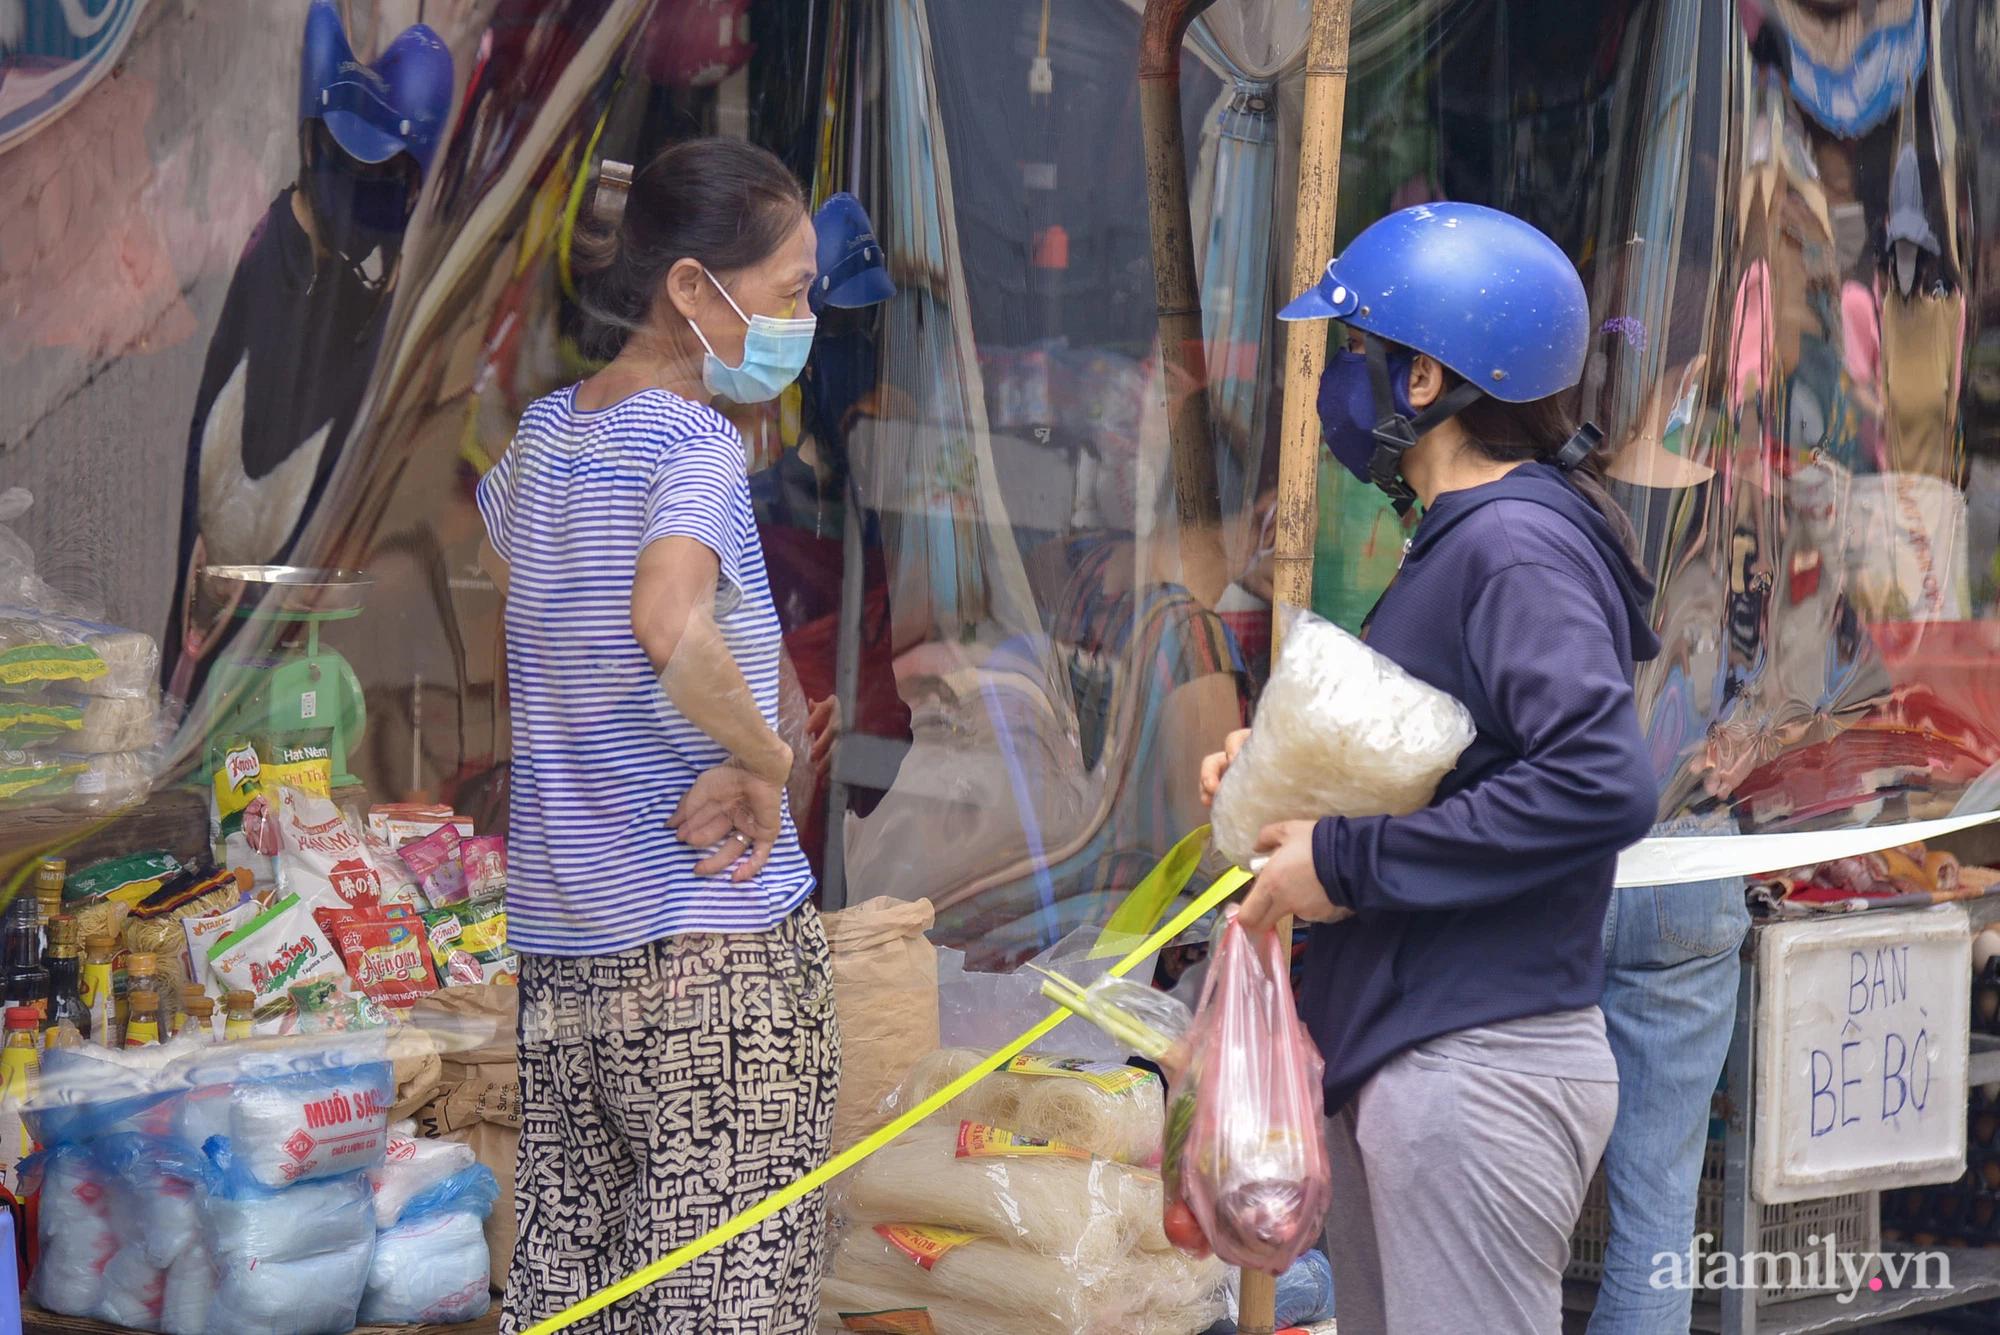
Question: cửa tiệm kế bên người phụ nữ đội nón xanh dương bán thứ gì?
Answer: cửa tiệm bán bê bò